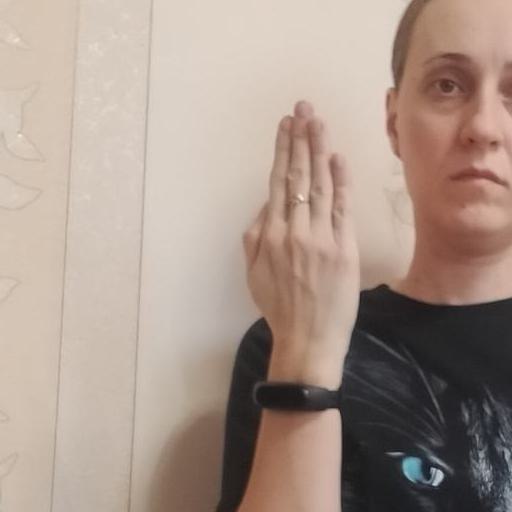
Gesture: stop_inverted